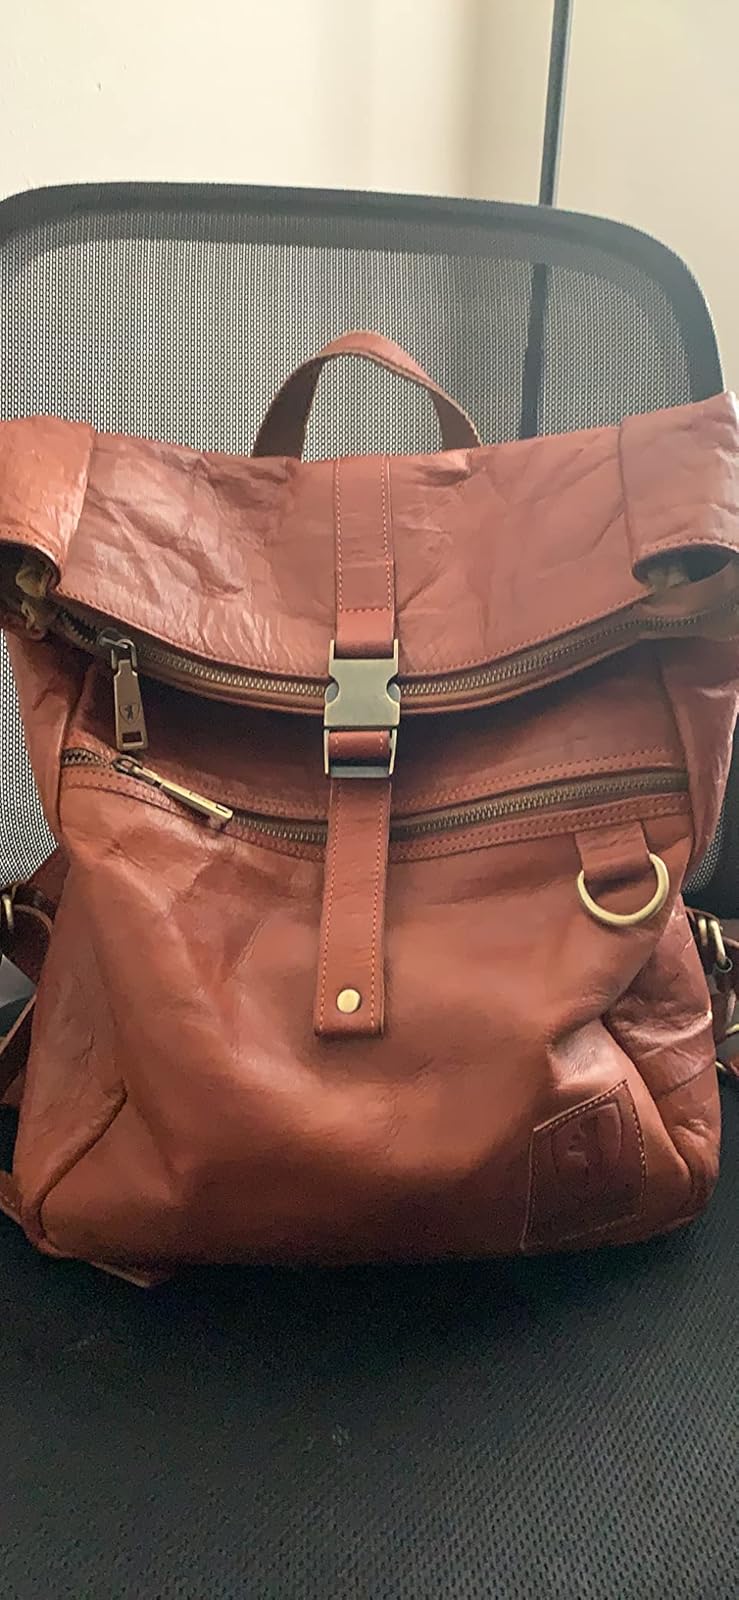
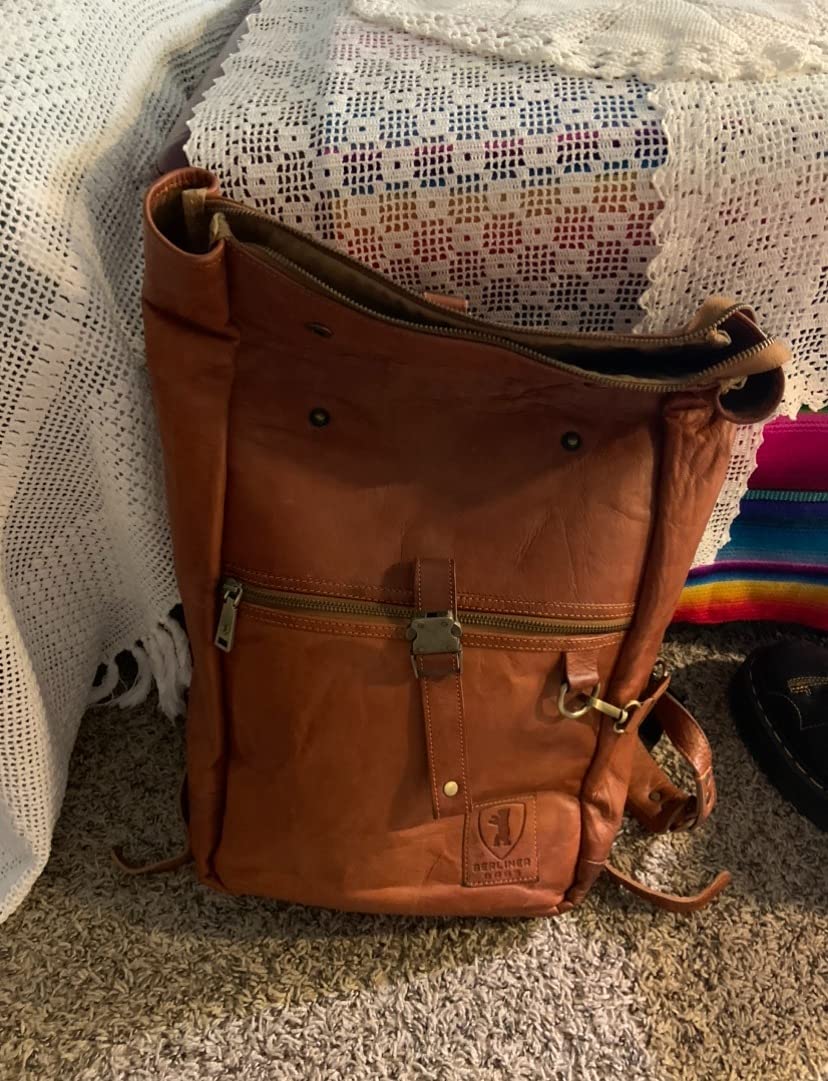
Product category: bag
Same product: yes